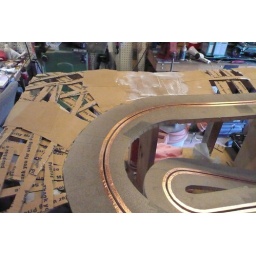
Brown wrapping paper dipped in diluted white glue makes a shell that shell goes over the cardboard lattice.